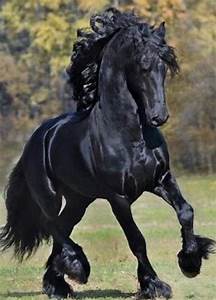
Label: cavallo